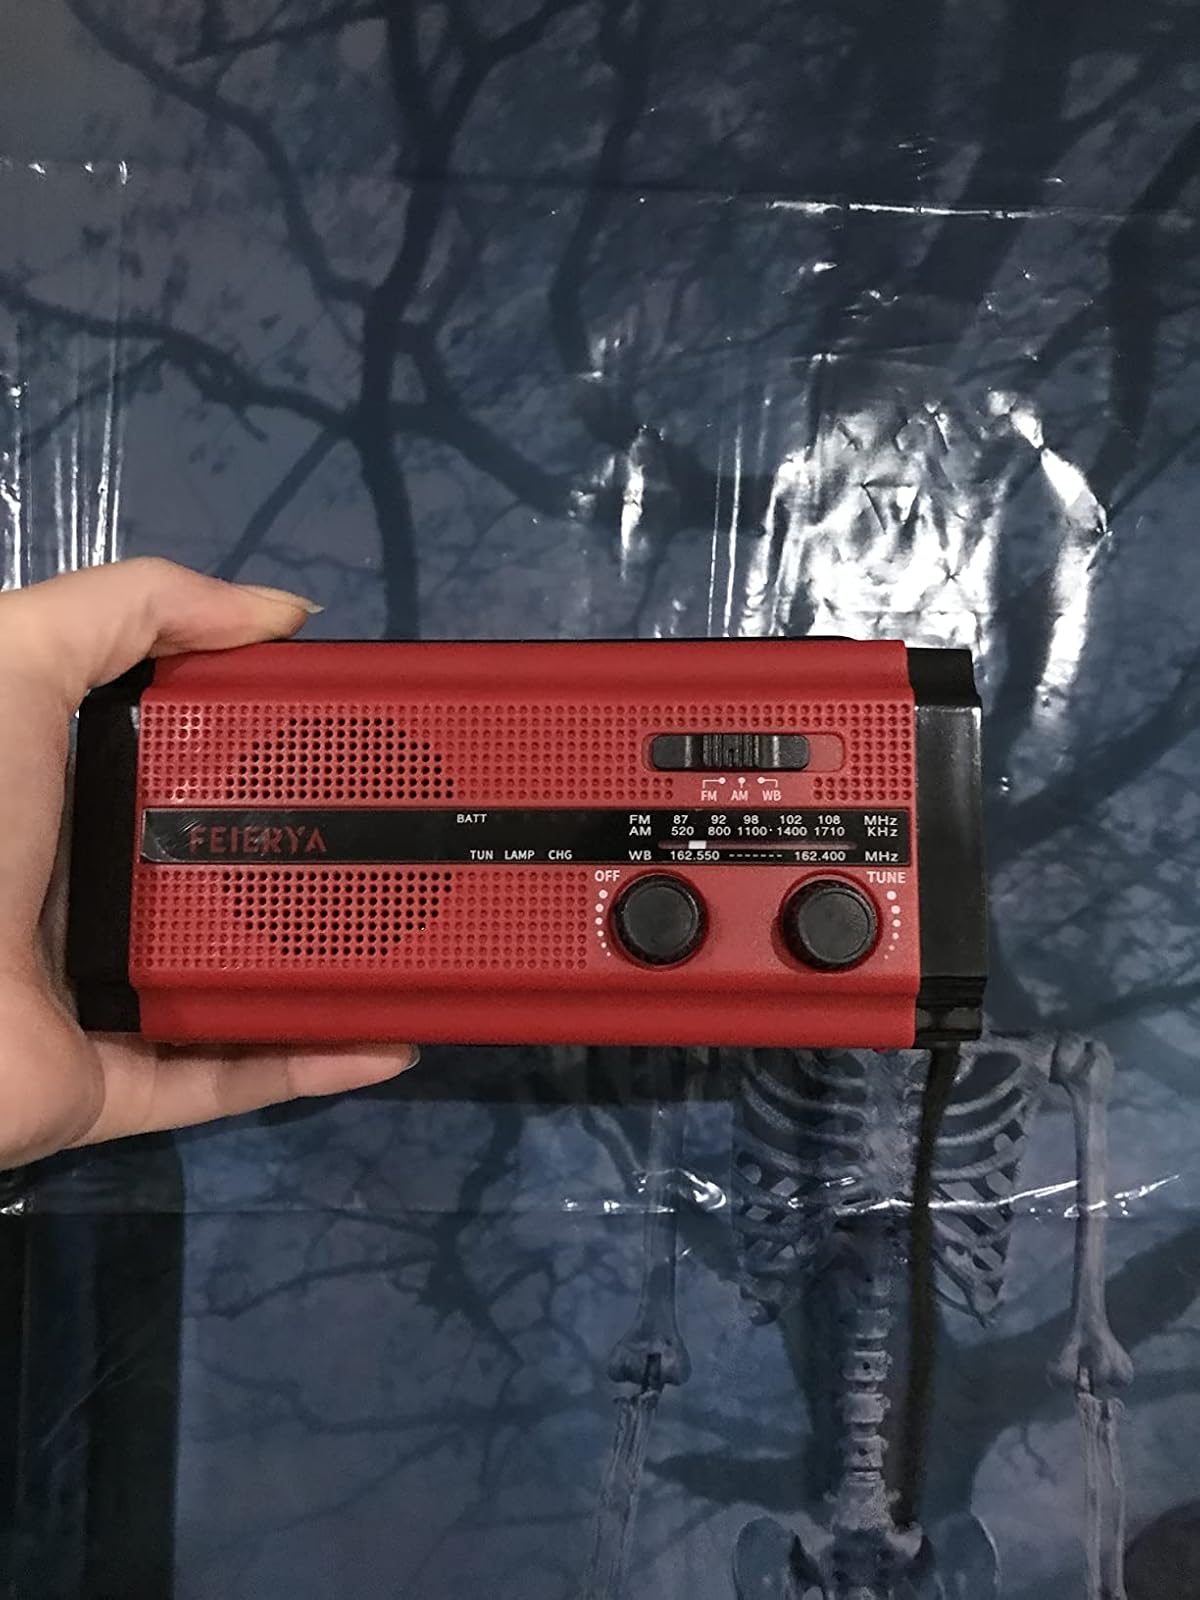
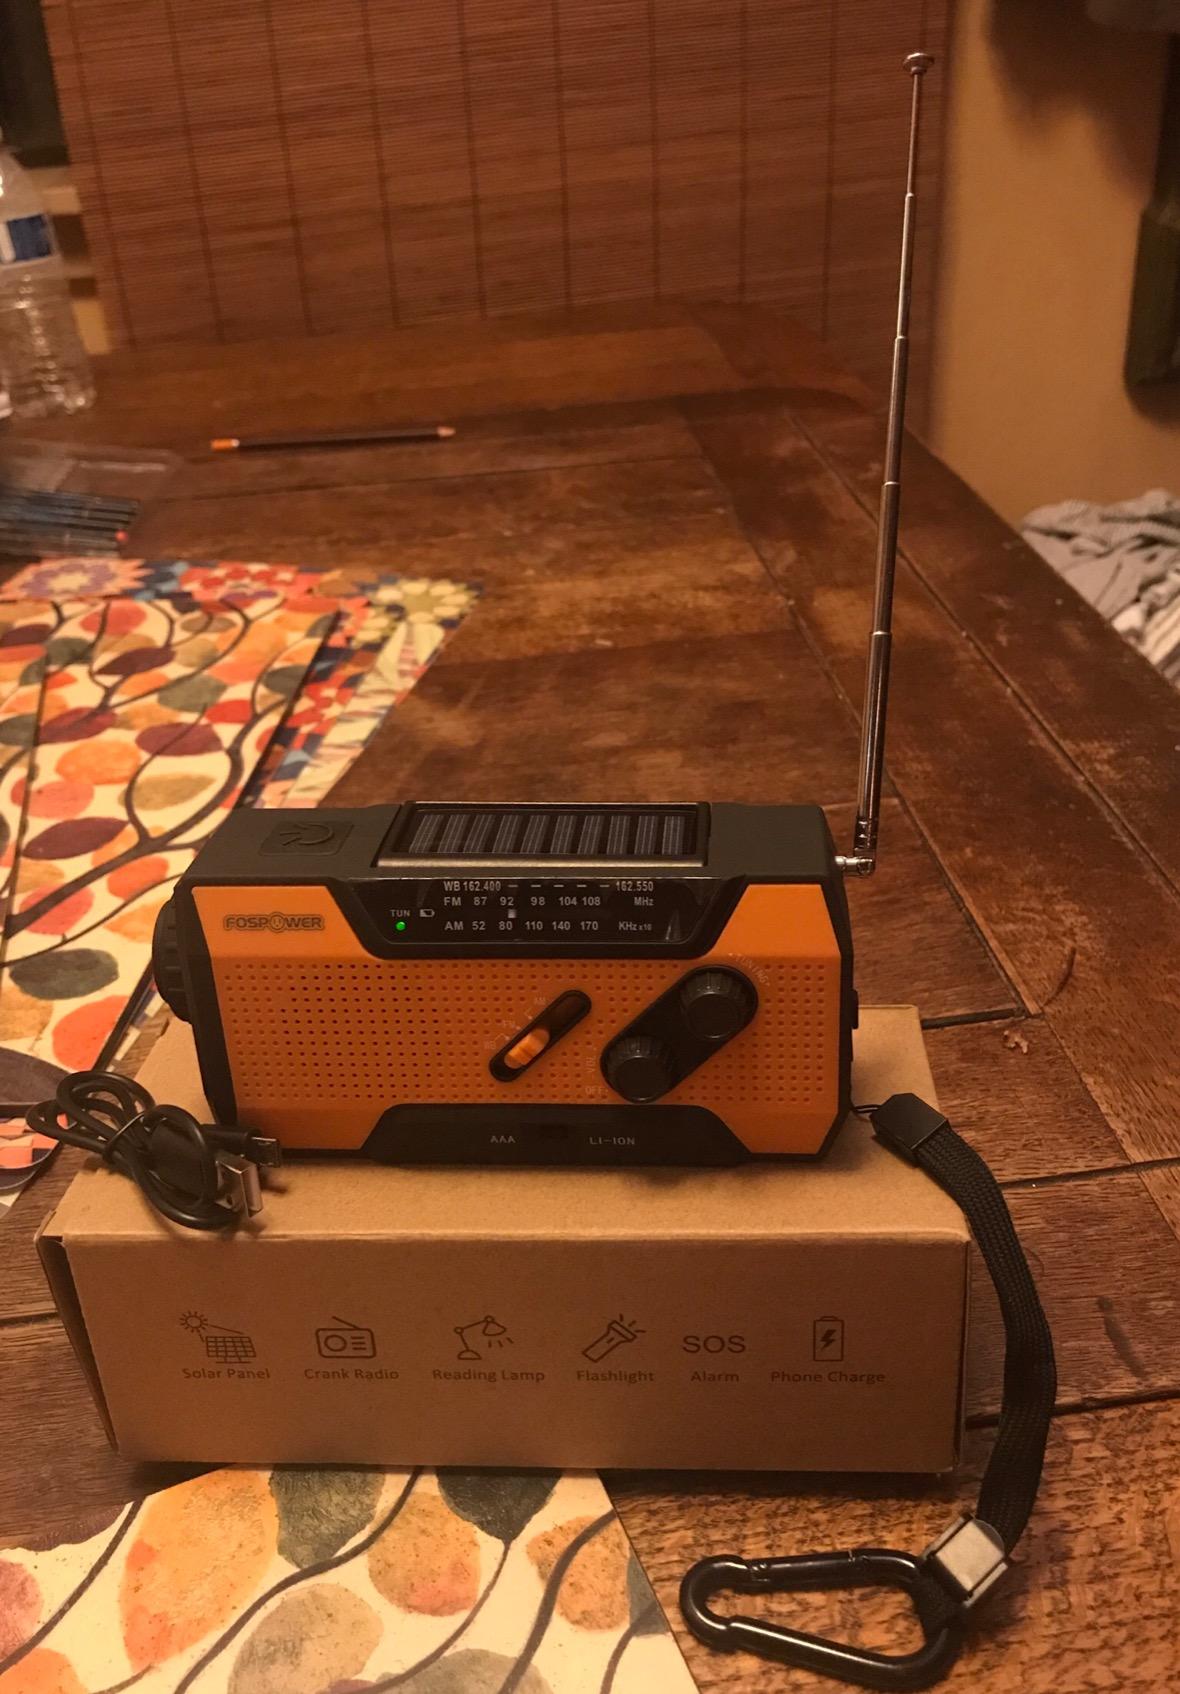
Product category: radio
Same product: no